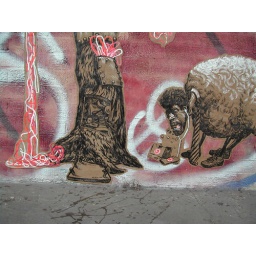
Painting on butcher paper wheatpasted on a wall in Brooklyn by street artist ELBOW-TOE